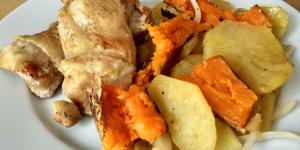
pollo al horno con boniatos